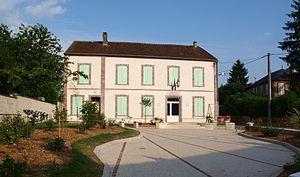
Chamvres (Yonne, France) , mairie.
Chamvres est une commune française située dans le département de l'Yonne en région Bourgogne-Franche-Comté.